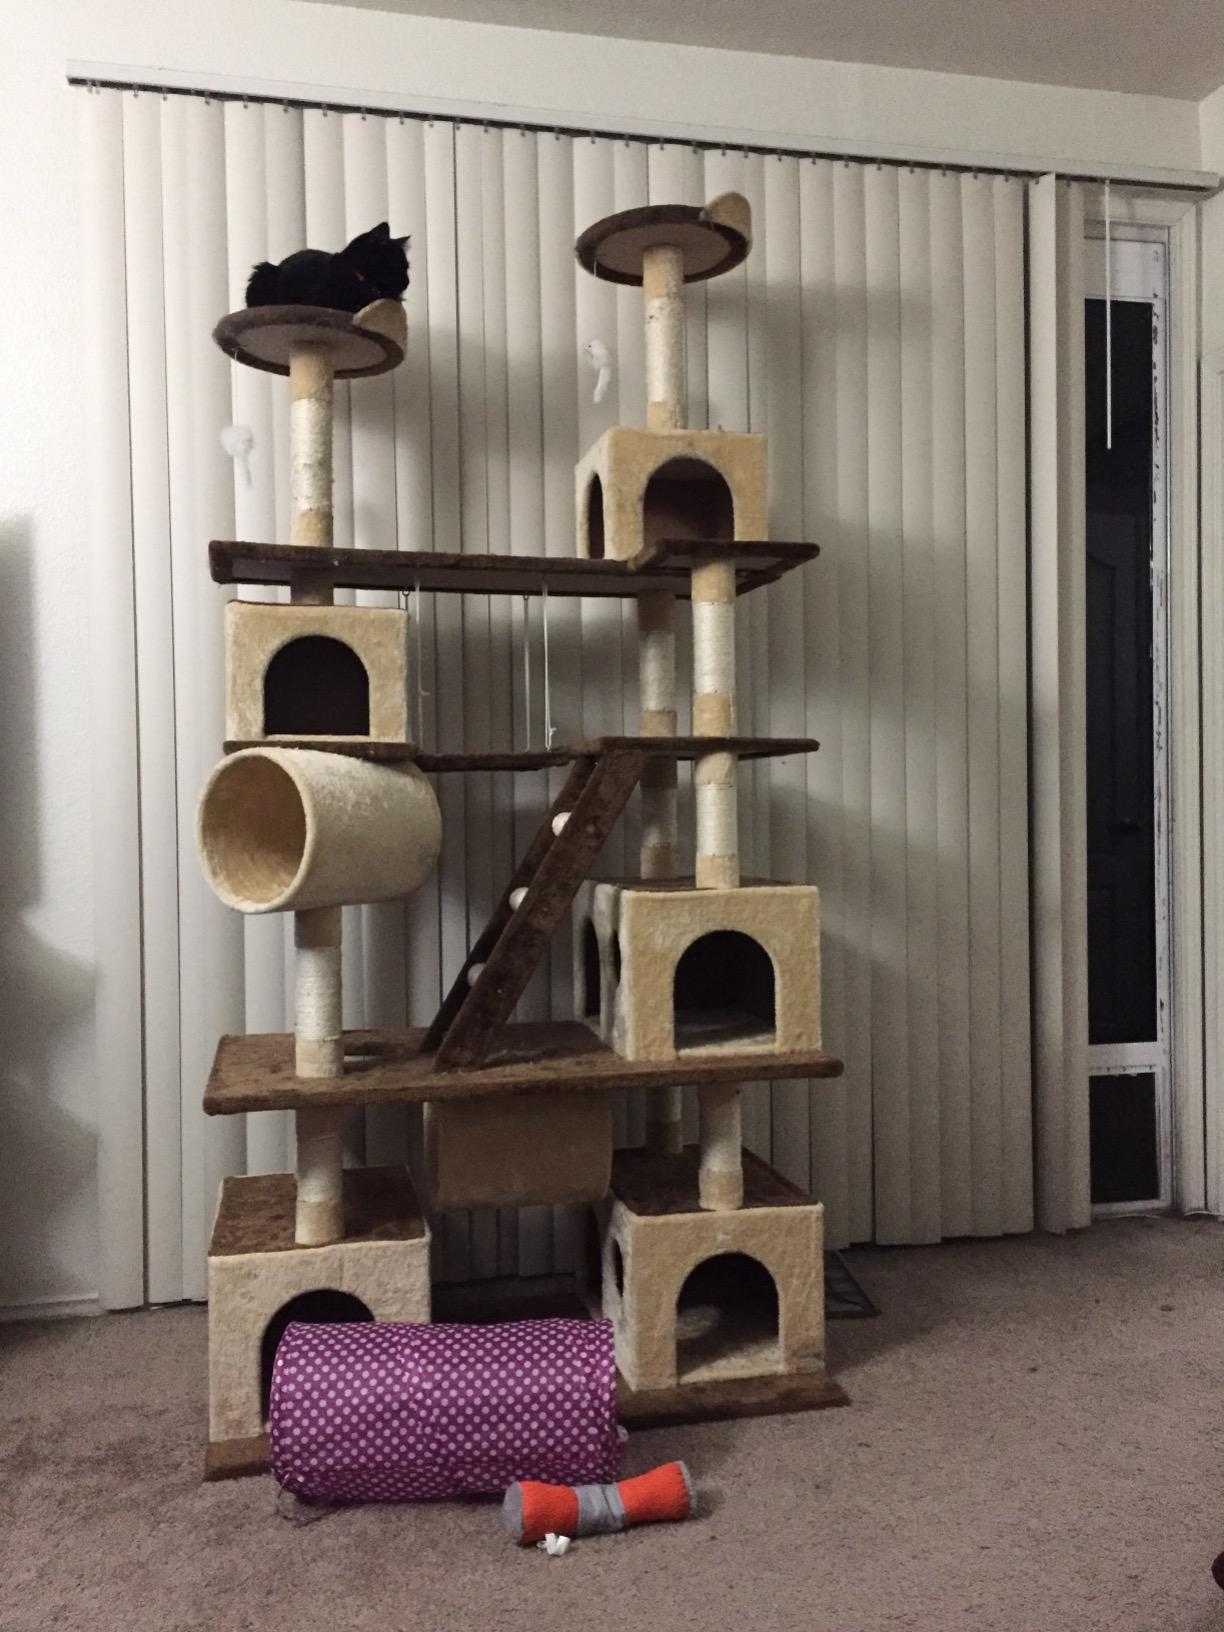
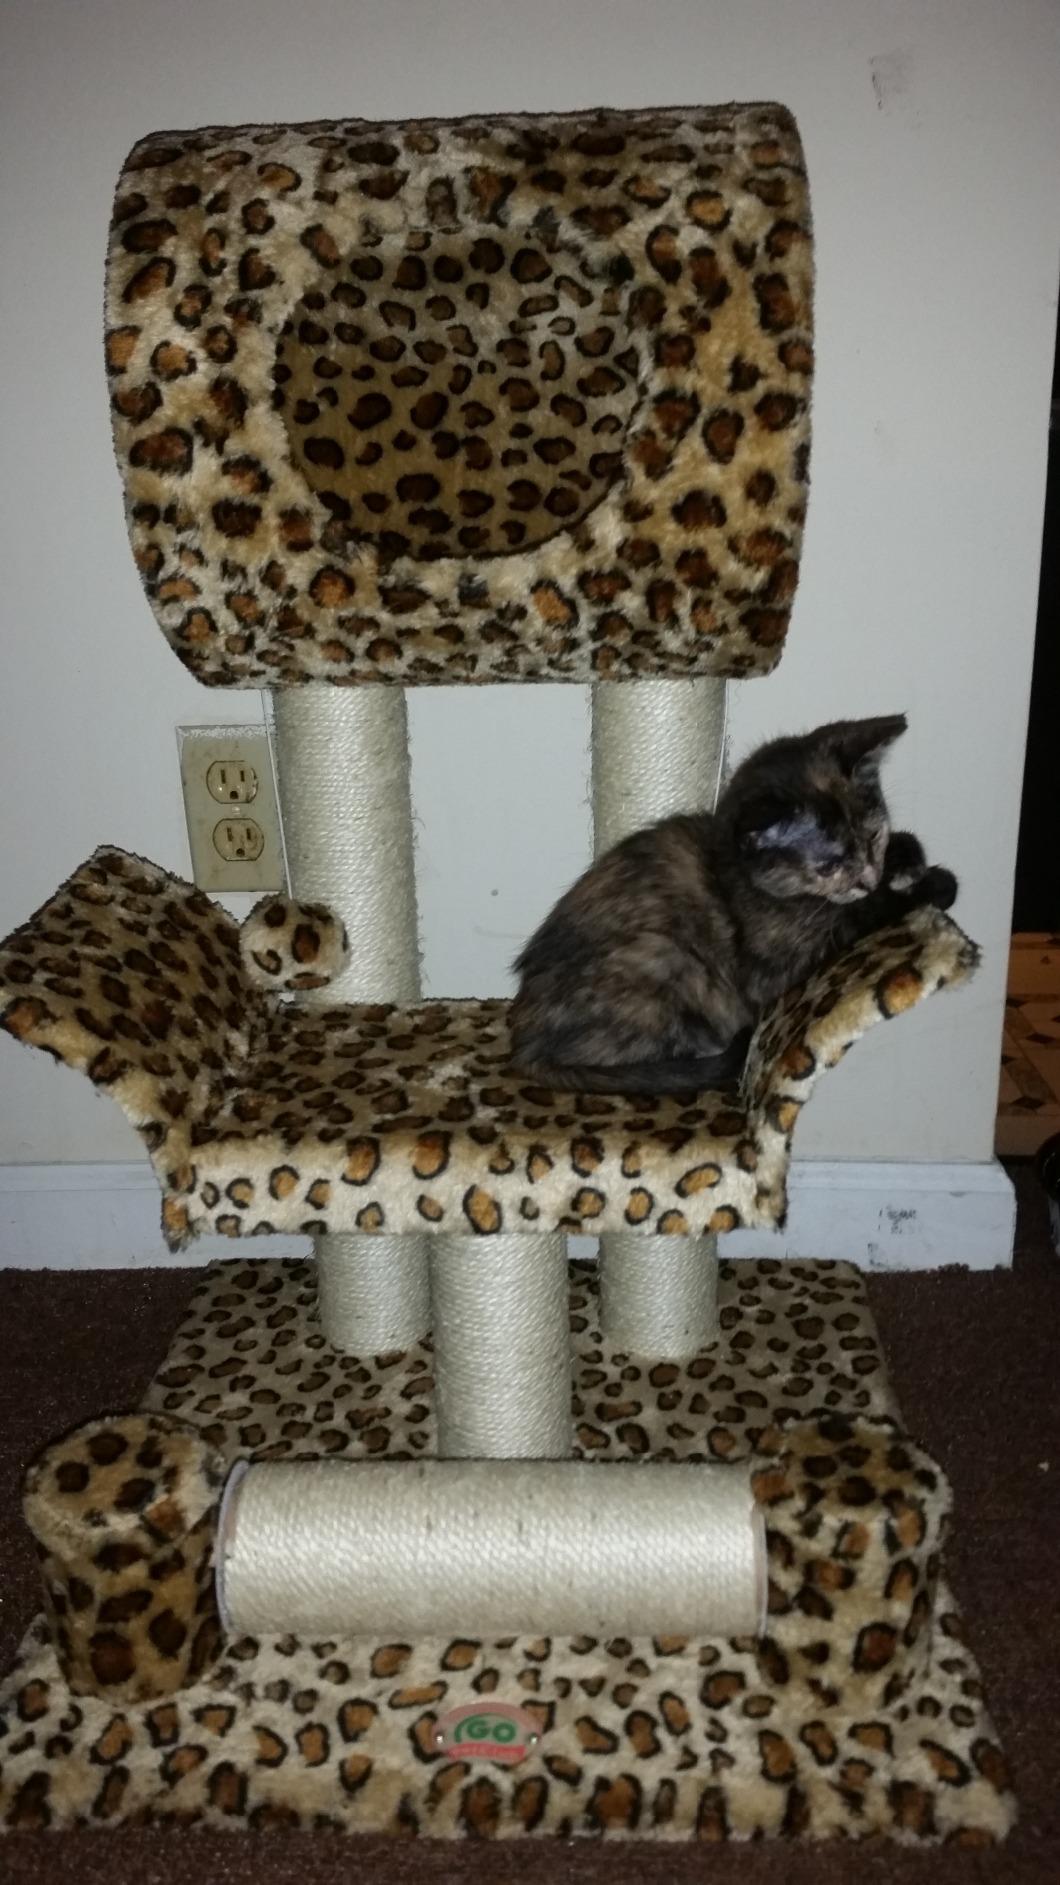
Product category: items_cat tree
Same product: no